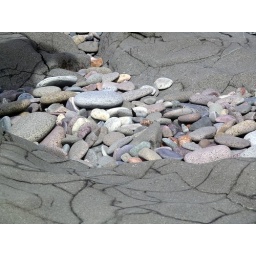
rocks in the rocks. The beach at Petite Passage.